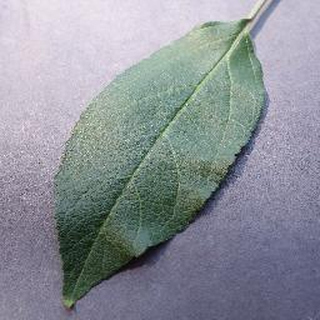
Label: healthy_apple